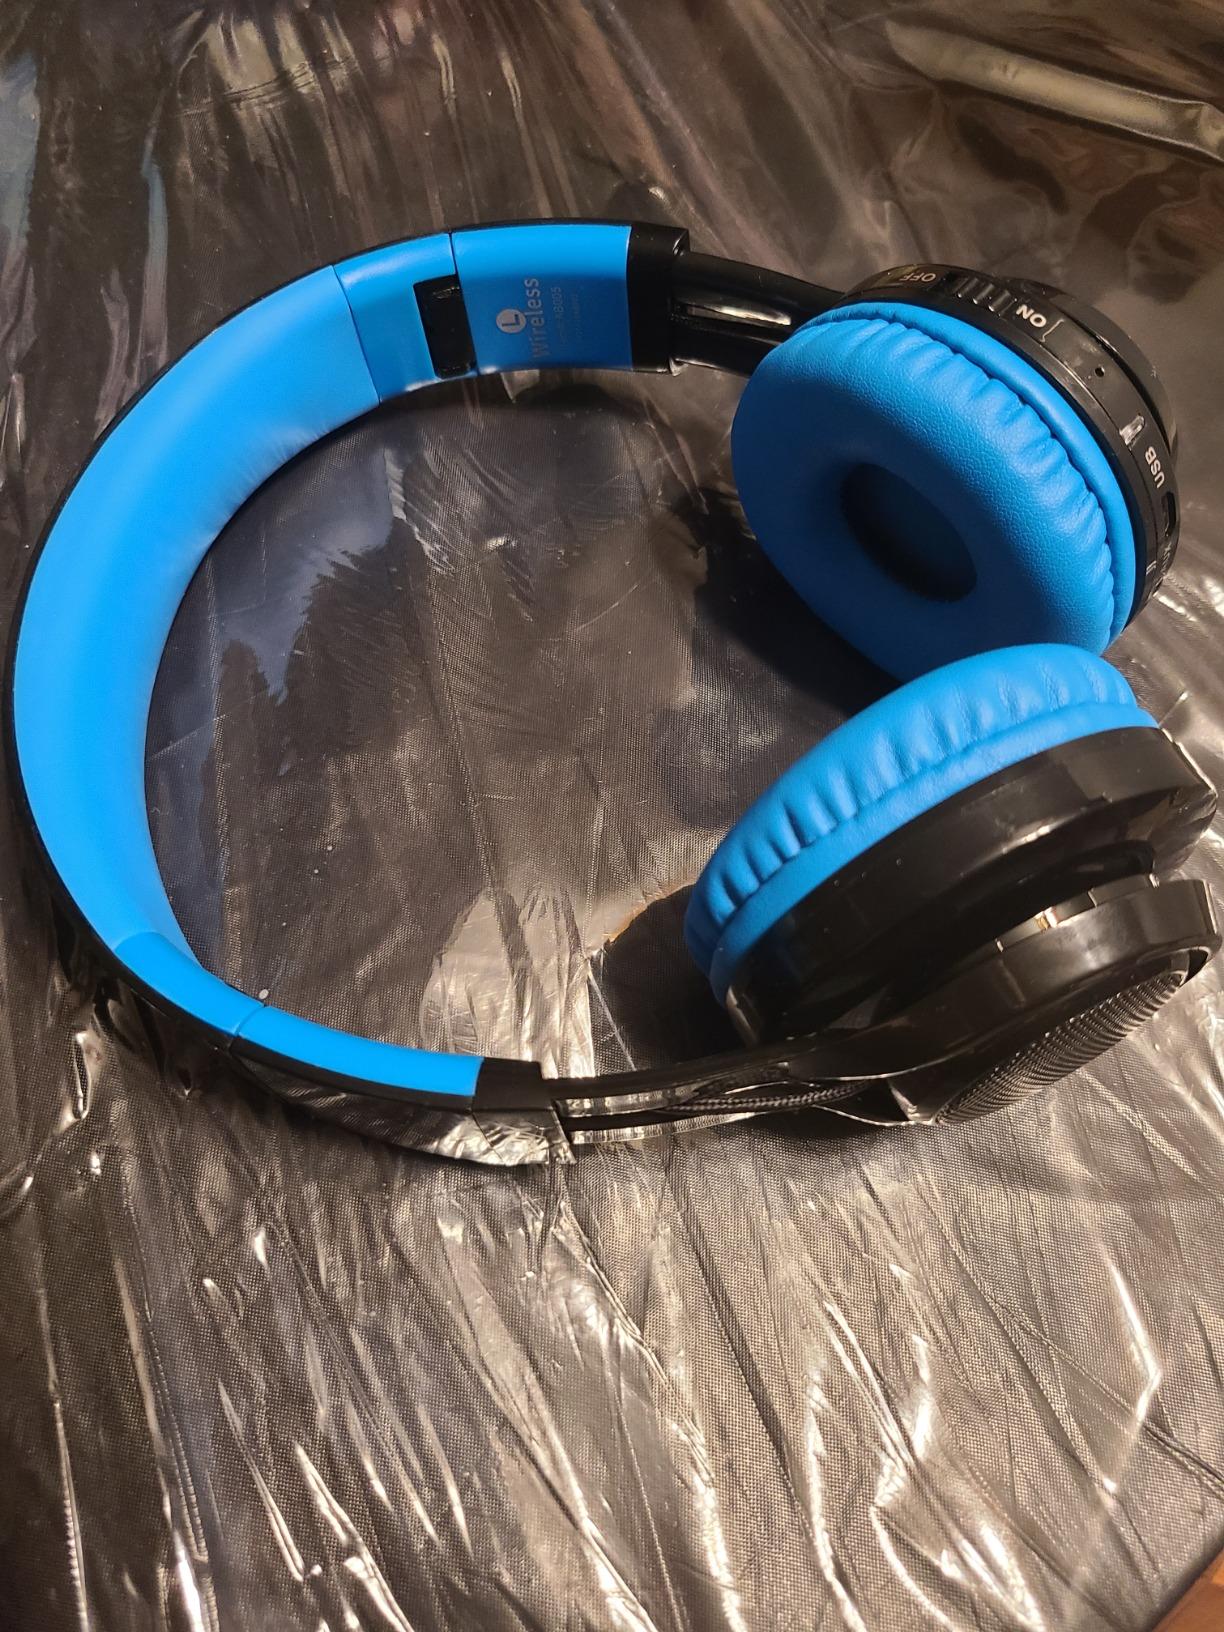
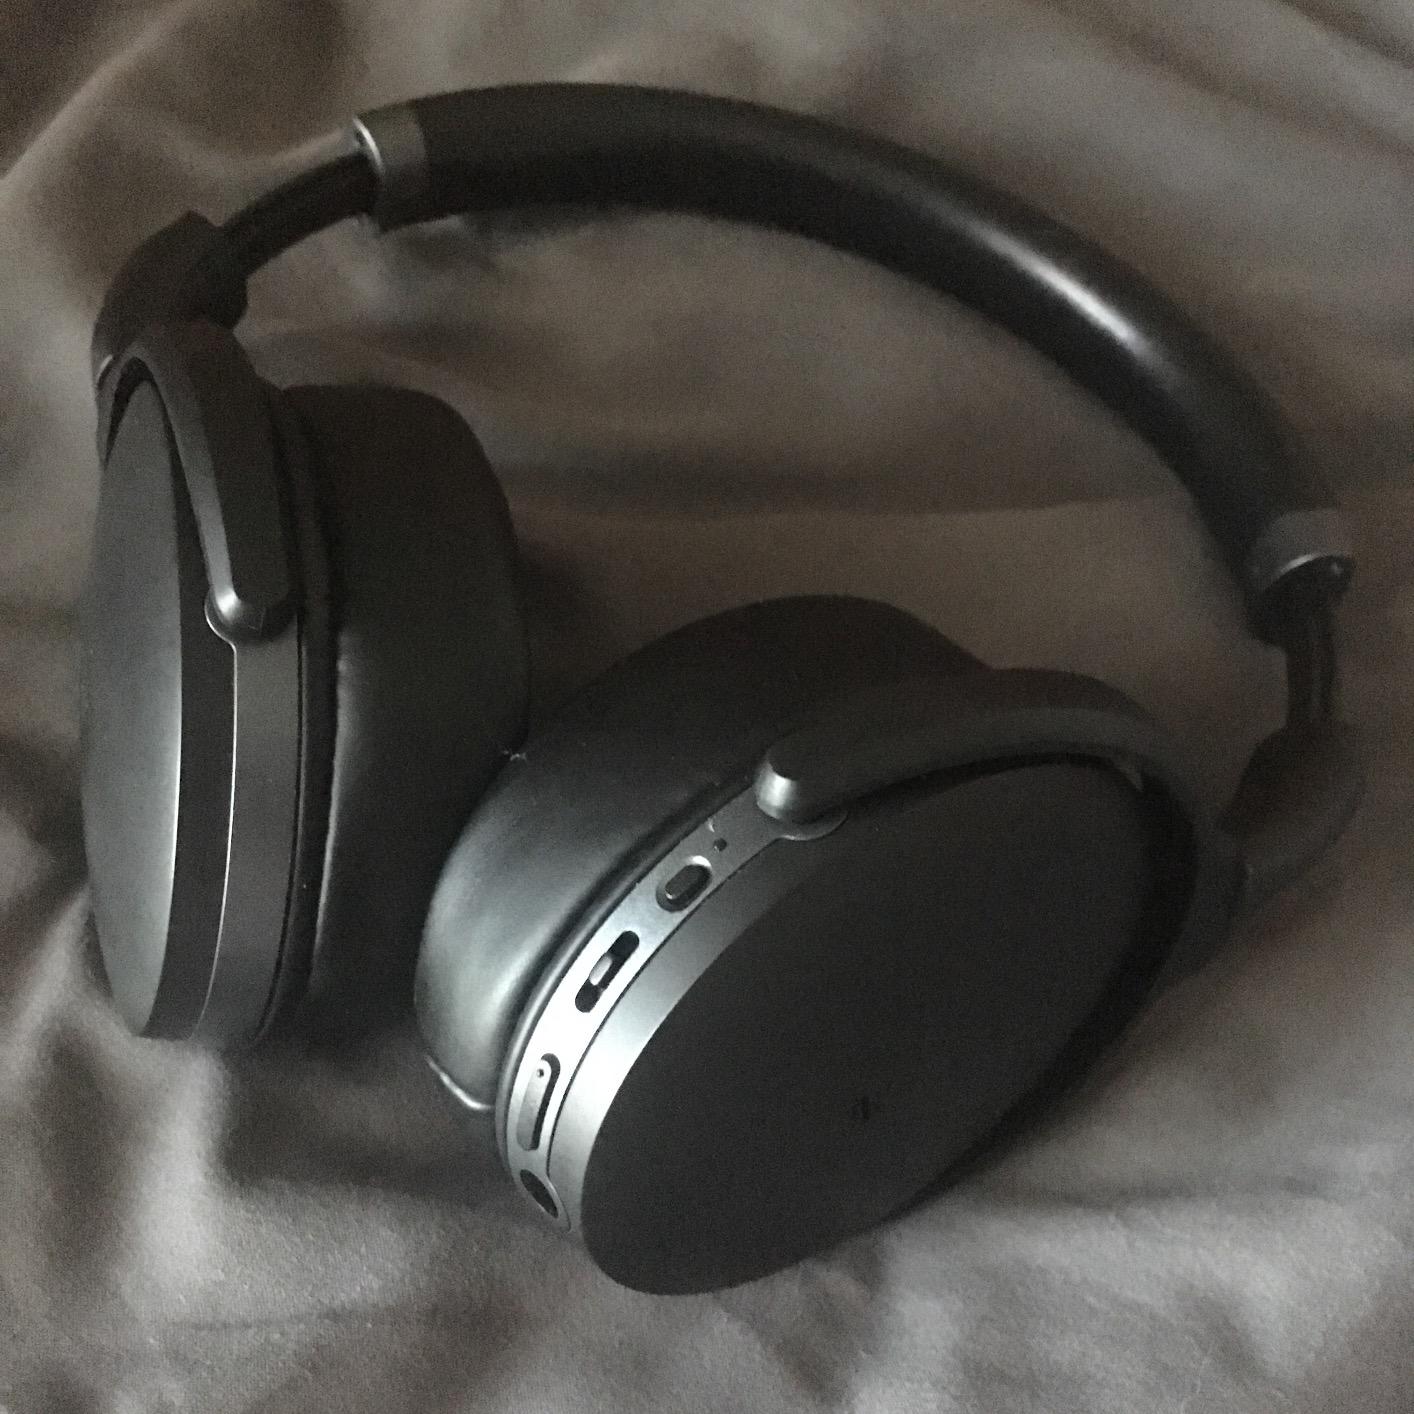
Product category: headphones
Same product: no